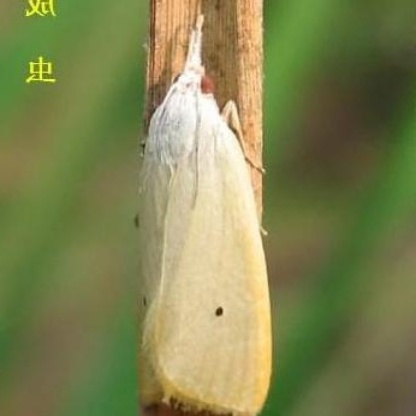
Nhãn: Sâu đục thân (Rice yellow stem borer)